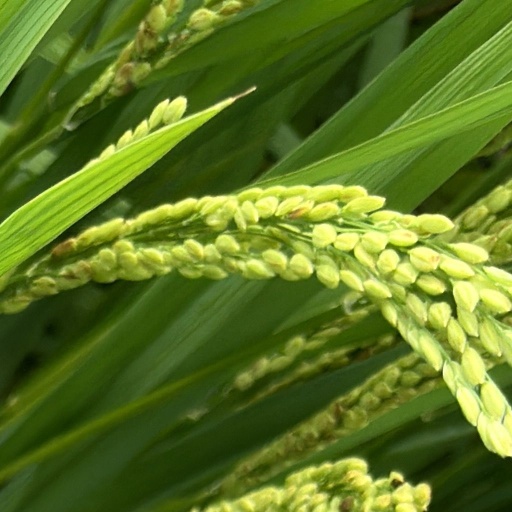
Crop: rice